Darrell Castle 2016 presidential campaign

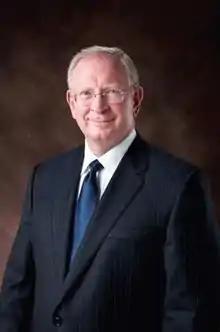
Castle in 2008

The 2016 presidential campaign of Darrell Castle of the Constitution Party began on the eve of the Constitution Party National Convention in April 2016. On April 16, the Constitution Party nominated Castle on the first ballot, after he won 184 votes out of the 339.5 cast to win the nomination with 54.19%. His running mate, Scott Bradley, was nominated by voice vote.